Flora Harrod Hawes

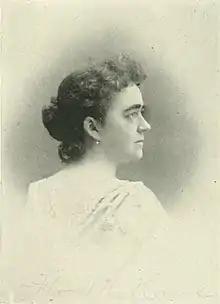
"A Woman of the Century"

Flora Harrod Hawes (née Flora New Harrod; after second marriage, Flora Harrod Wilson; 1863 – December 20, 1929) was an American postmaster. At one time, she was the youngest woman in the United States holding this position.